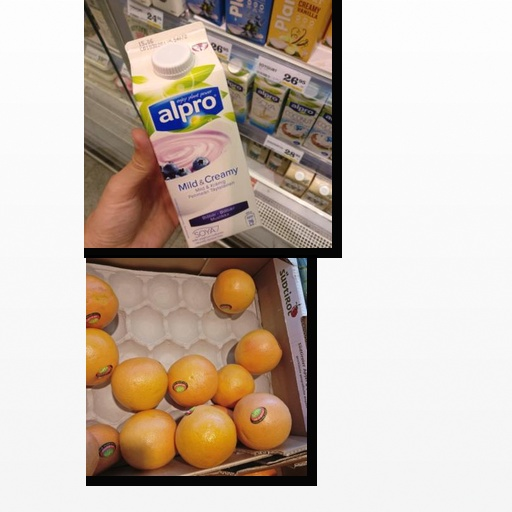
Food items: blueberry_soyghurt, red_grapefruit